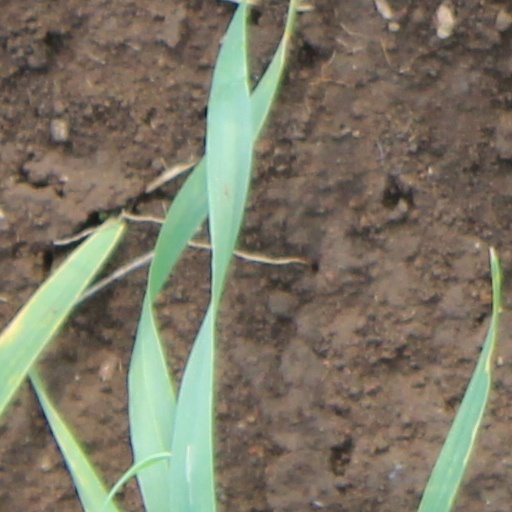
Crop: wheat